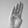
ASL letter: B